Leopoldo Salazar Viniegra

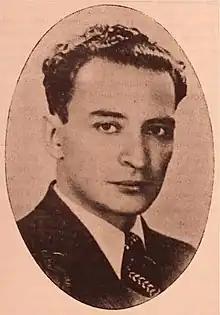
Salazar,

Leopoldo Salazar Viniegra (December 17, 1898 – September 23, 1957) was a Mexican doctor, psychiatrist, writer and professor whose scientific investigations influenced the legalization of drugs during the Lázaro Cárdenas administration in 1940.